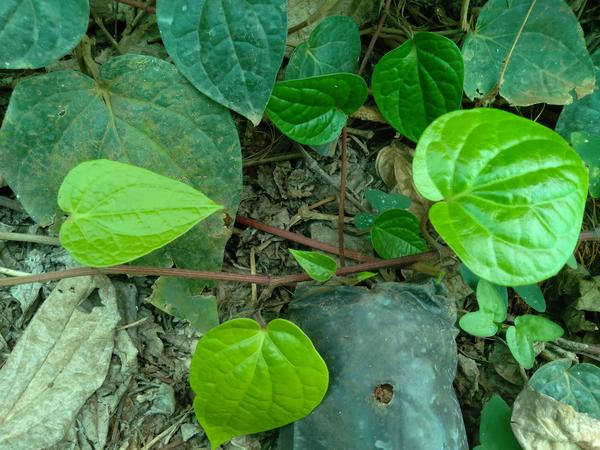
Plant: Betel